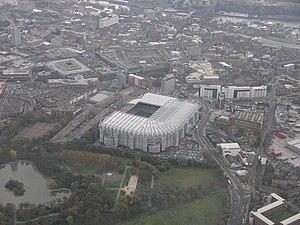
Le Newcastle United Football Club, souvent abrégé en NUFC, est un club de football anglais fondé le 9 décembre 1892 à la suite de la fusion entre le club de Newcastle East End et celui de Newcastle West End et qui évolue depuis sa création au St James' Park. Quatre titres de champion d'Angleterre, six Coupes d'Angleterre, un Community Shield, une Coupe des villes de foires et une Coupe Intertoto composent le palmarès de ce club historique.